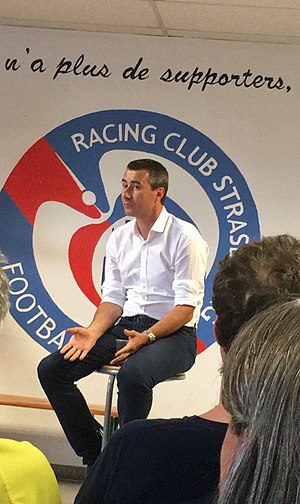
Marc Keller
Marc Keller er en tidligere fransk fodboldspiller.